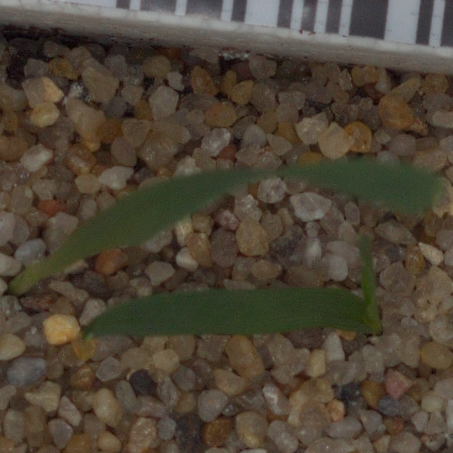
Label: common_wheat